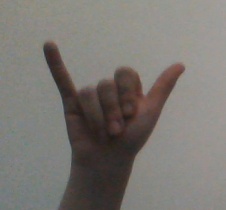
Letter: ya